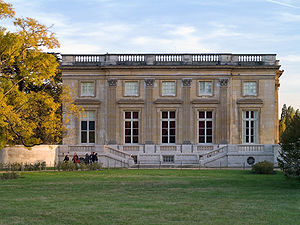
Petit Trianon
Slottets nordlige facade
Trianon Petit er et lille slot, beliggende i området ved Versailles-slottet i Frankrig.